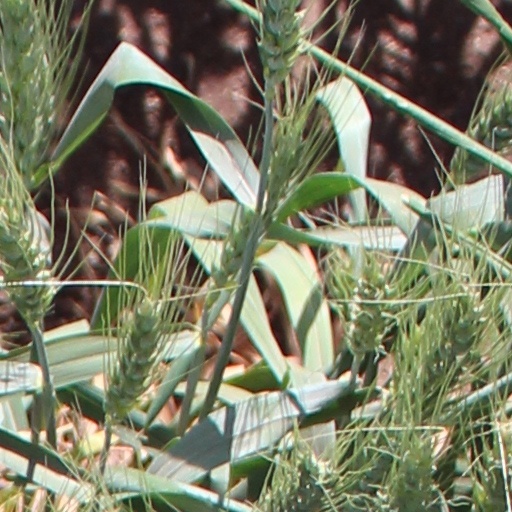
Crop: wheat